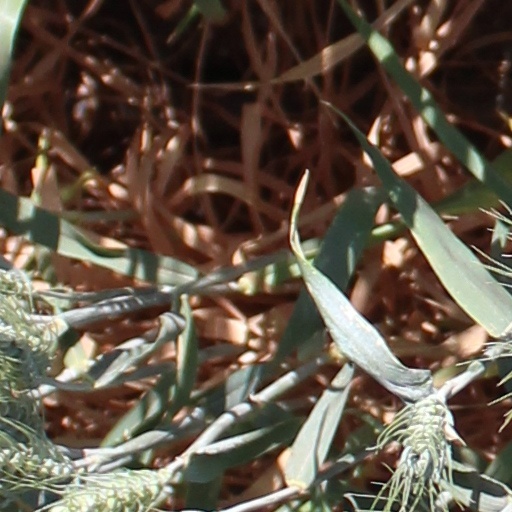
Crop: wheat